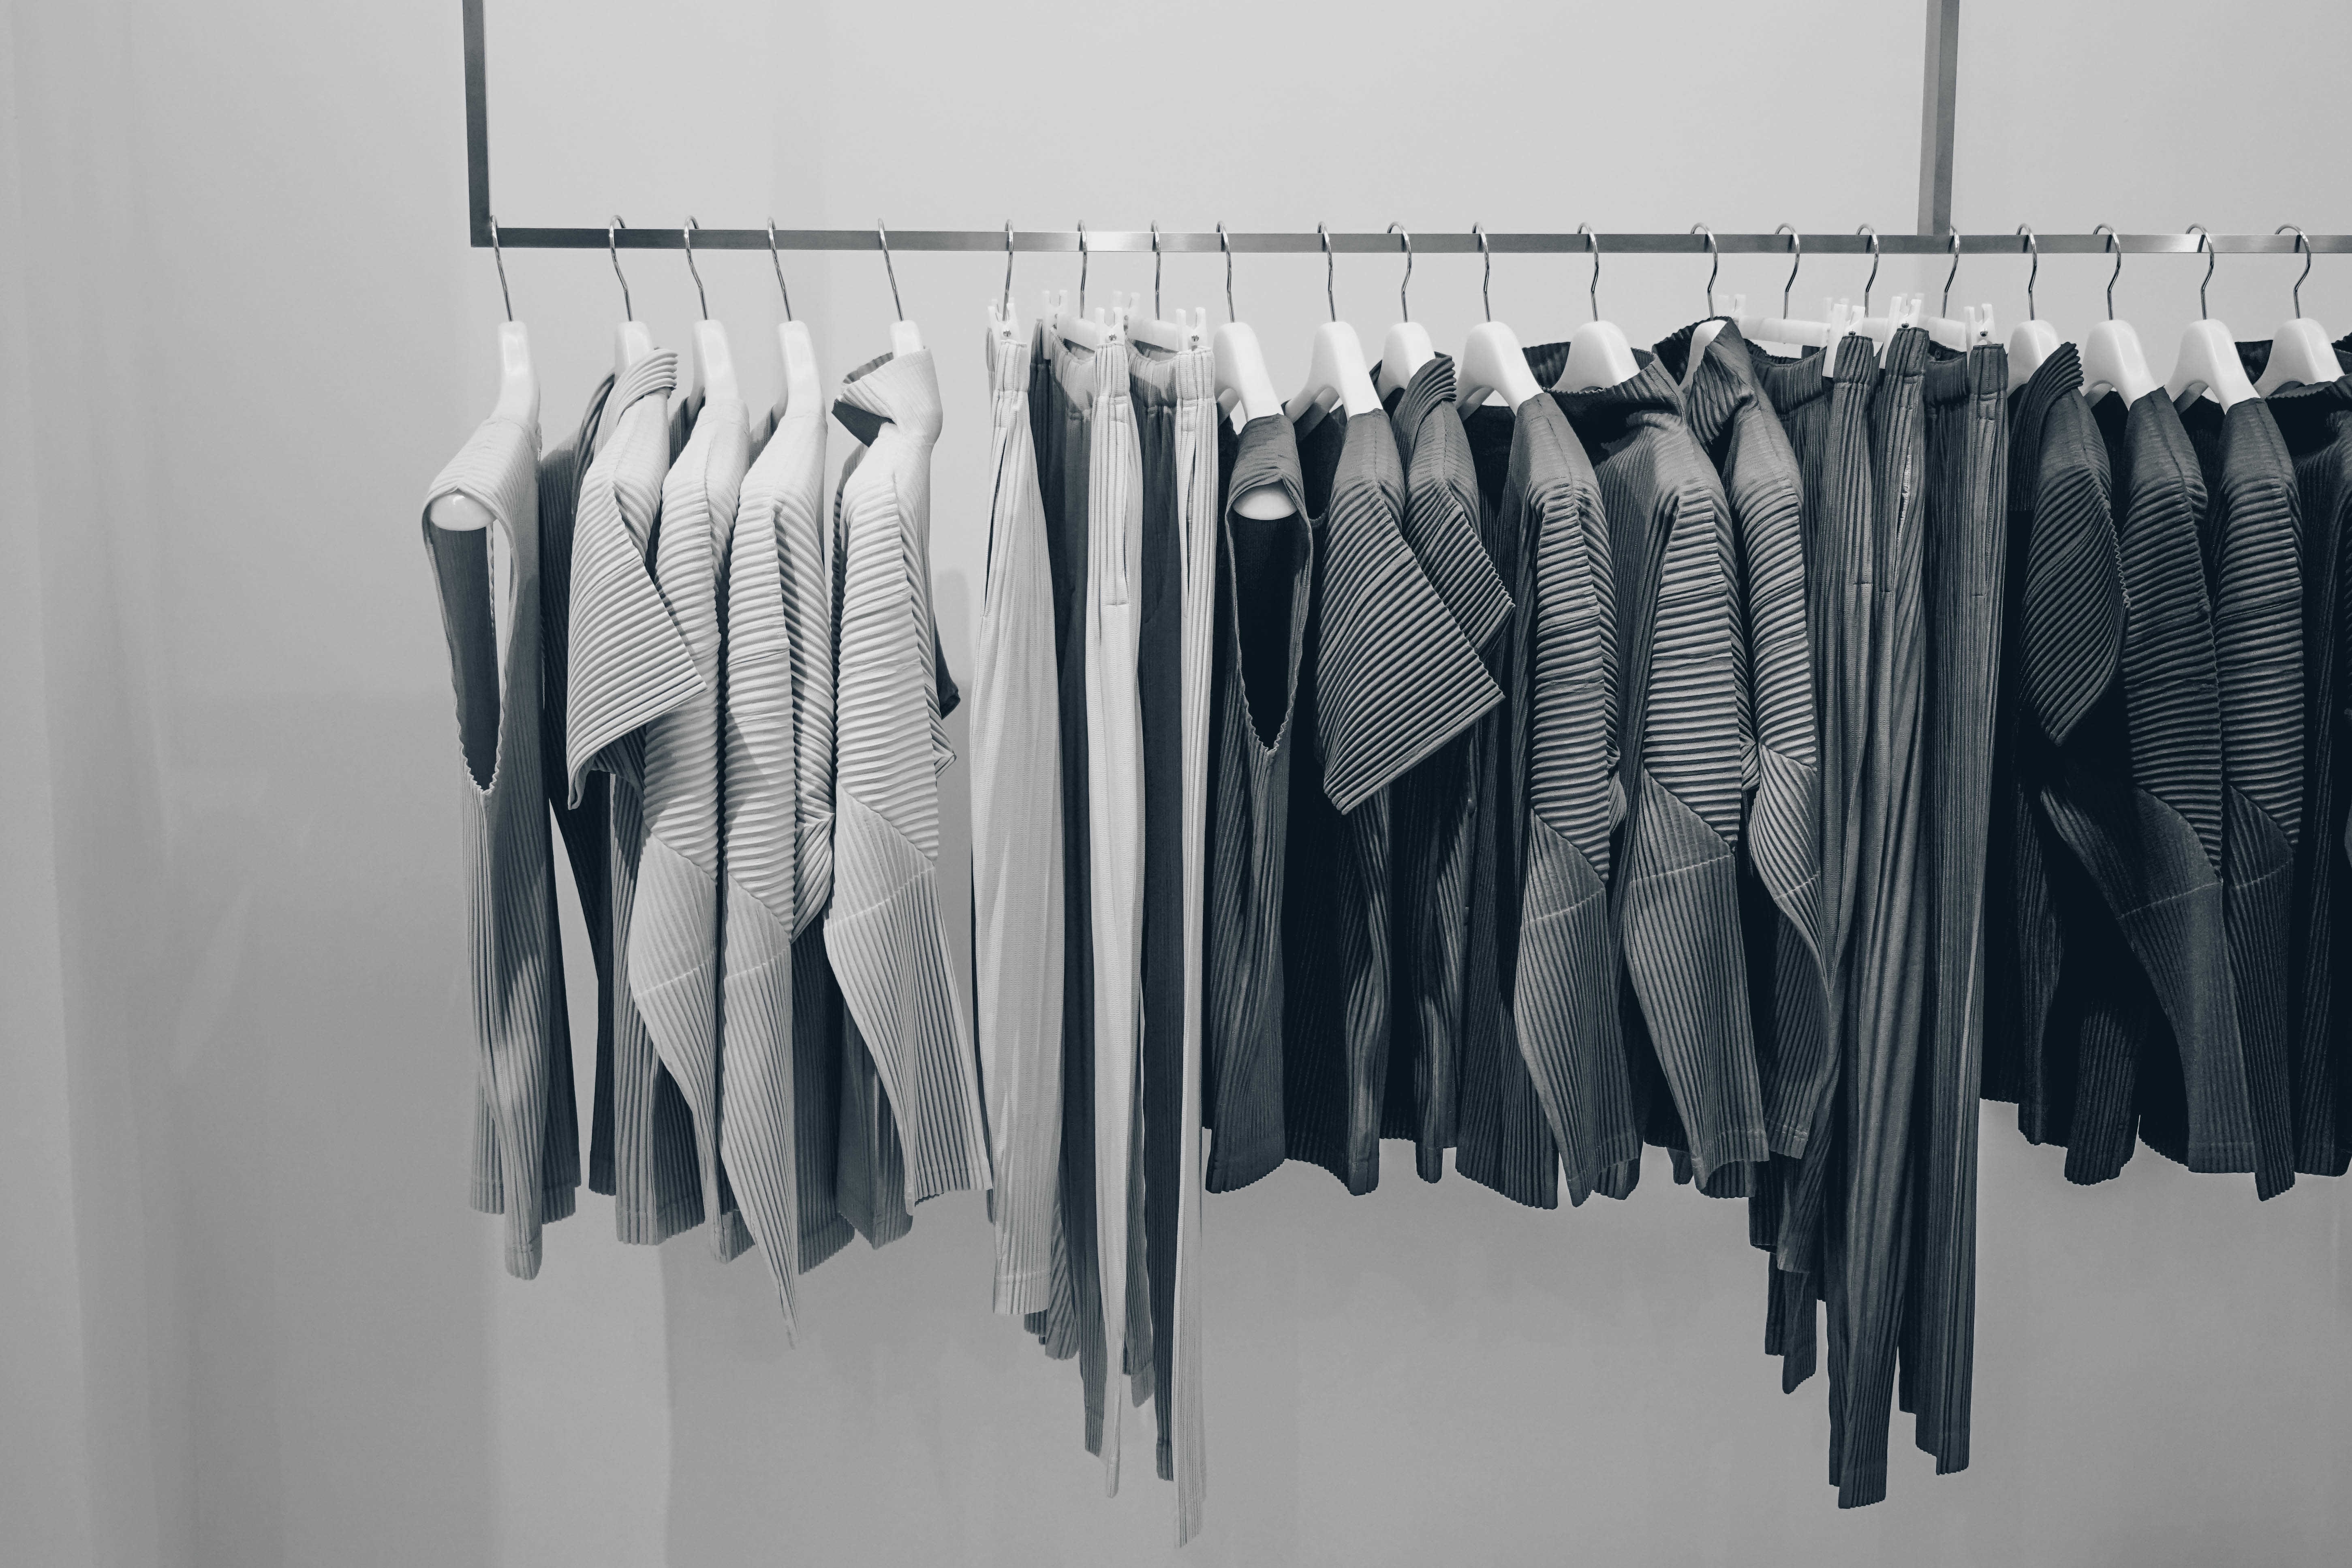
white, hanger, line, gray, black, furniture, room, clothe, interior design, product, textile